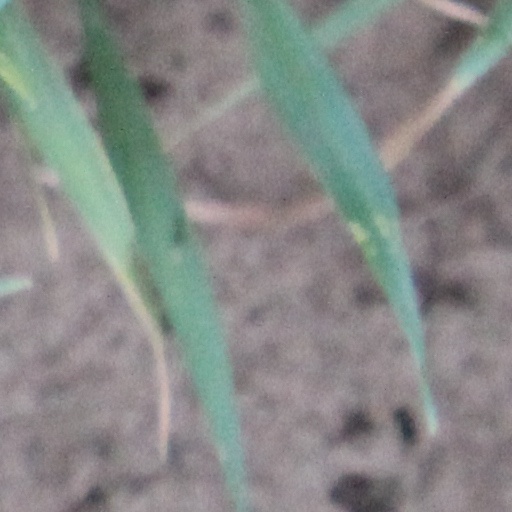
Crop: wheat